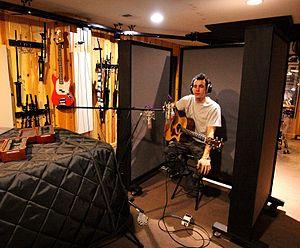
L'enregistrement sonore est l'opération qui consiste à garder une trace durable d'un son en vue de l'écouter plus tard.